Germany–Serbia relations

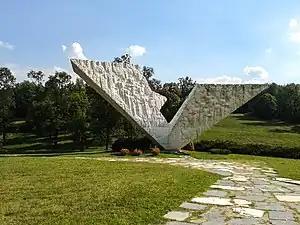
Monument commemorating the victims of the Kragujevac massacre

In 1941, in spite of Yugoslav attempts to remain neutral, the Axis powers invaded Yugoslavia. The territory of modern Serbia was divided between Hungary, Bulgaria, the Independent State of Croatia, Greater Albania and Montenegro, while the remainder was placed under the military administration of Nazi Germany.